Global Carbon Council

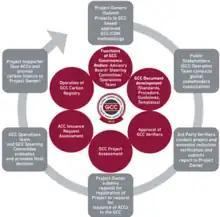
Program Framework of the Global Carbon Council

GCC Program has developed the governance structure, systems, carbon registry and the documentation framework to facilitate the building of low-carbon economies. This is via operation of a voluntary carbon marketplace to provide recognition of, and facilitate carbon finance for, GCC projects. The GCC Operations Team in Doha, Qatar serves as Secretariat of the GCC Program and works under the strategic advice of the GCC Advisory Board. Decisions on projects or issuance of Approved Carbon Credits (ACCs) are made collectively by the GCC Steering Committee, composed of nominated and recognized experts, based on a positive verification report by a GCC Verifier.